Sky position (RA, Dec in degrees): 181.08, 6.046
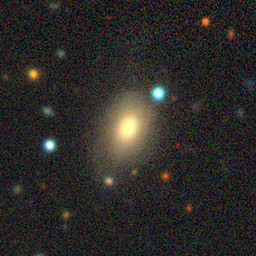
Galaxy morphology: In-between Round Smooth Galaxies